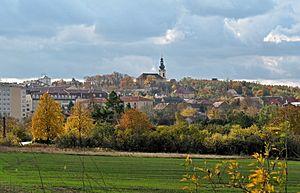
Odolena Voda est une ville du district de Prague-Est, dans la région de Bohême-Centrale, en République tchèque. Sa population s'élevait à 6 136 habitants en 2020.